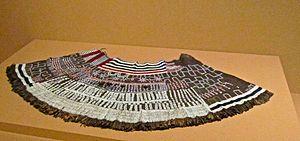
Les Iraqw sont un peuple d'Afrique australe établi au centre-nord de la Tanzanie, principalement dans les districts de Mbulu et Hanang de la région de Manyara.